Falling for You (film)

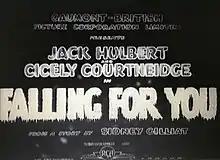
Opening title card

Falling for You is a 1933 British comedy film directed by Robert Stevenson and Jack Hulbert, and starring Jack Hulbert and Cicely Courtneidge.